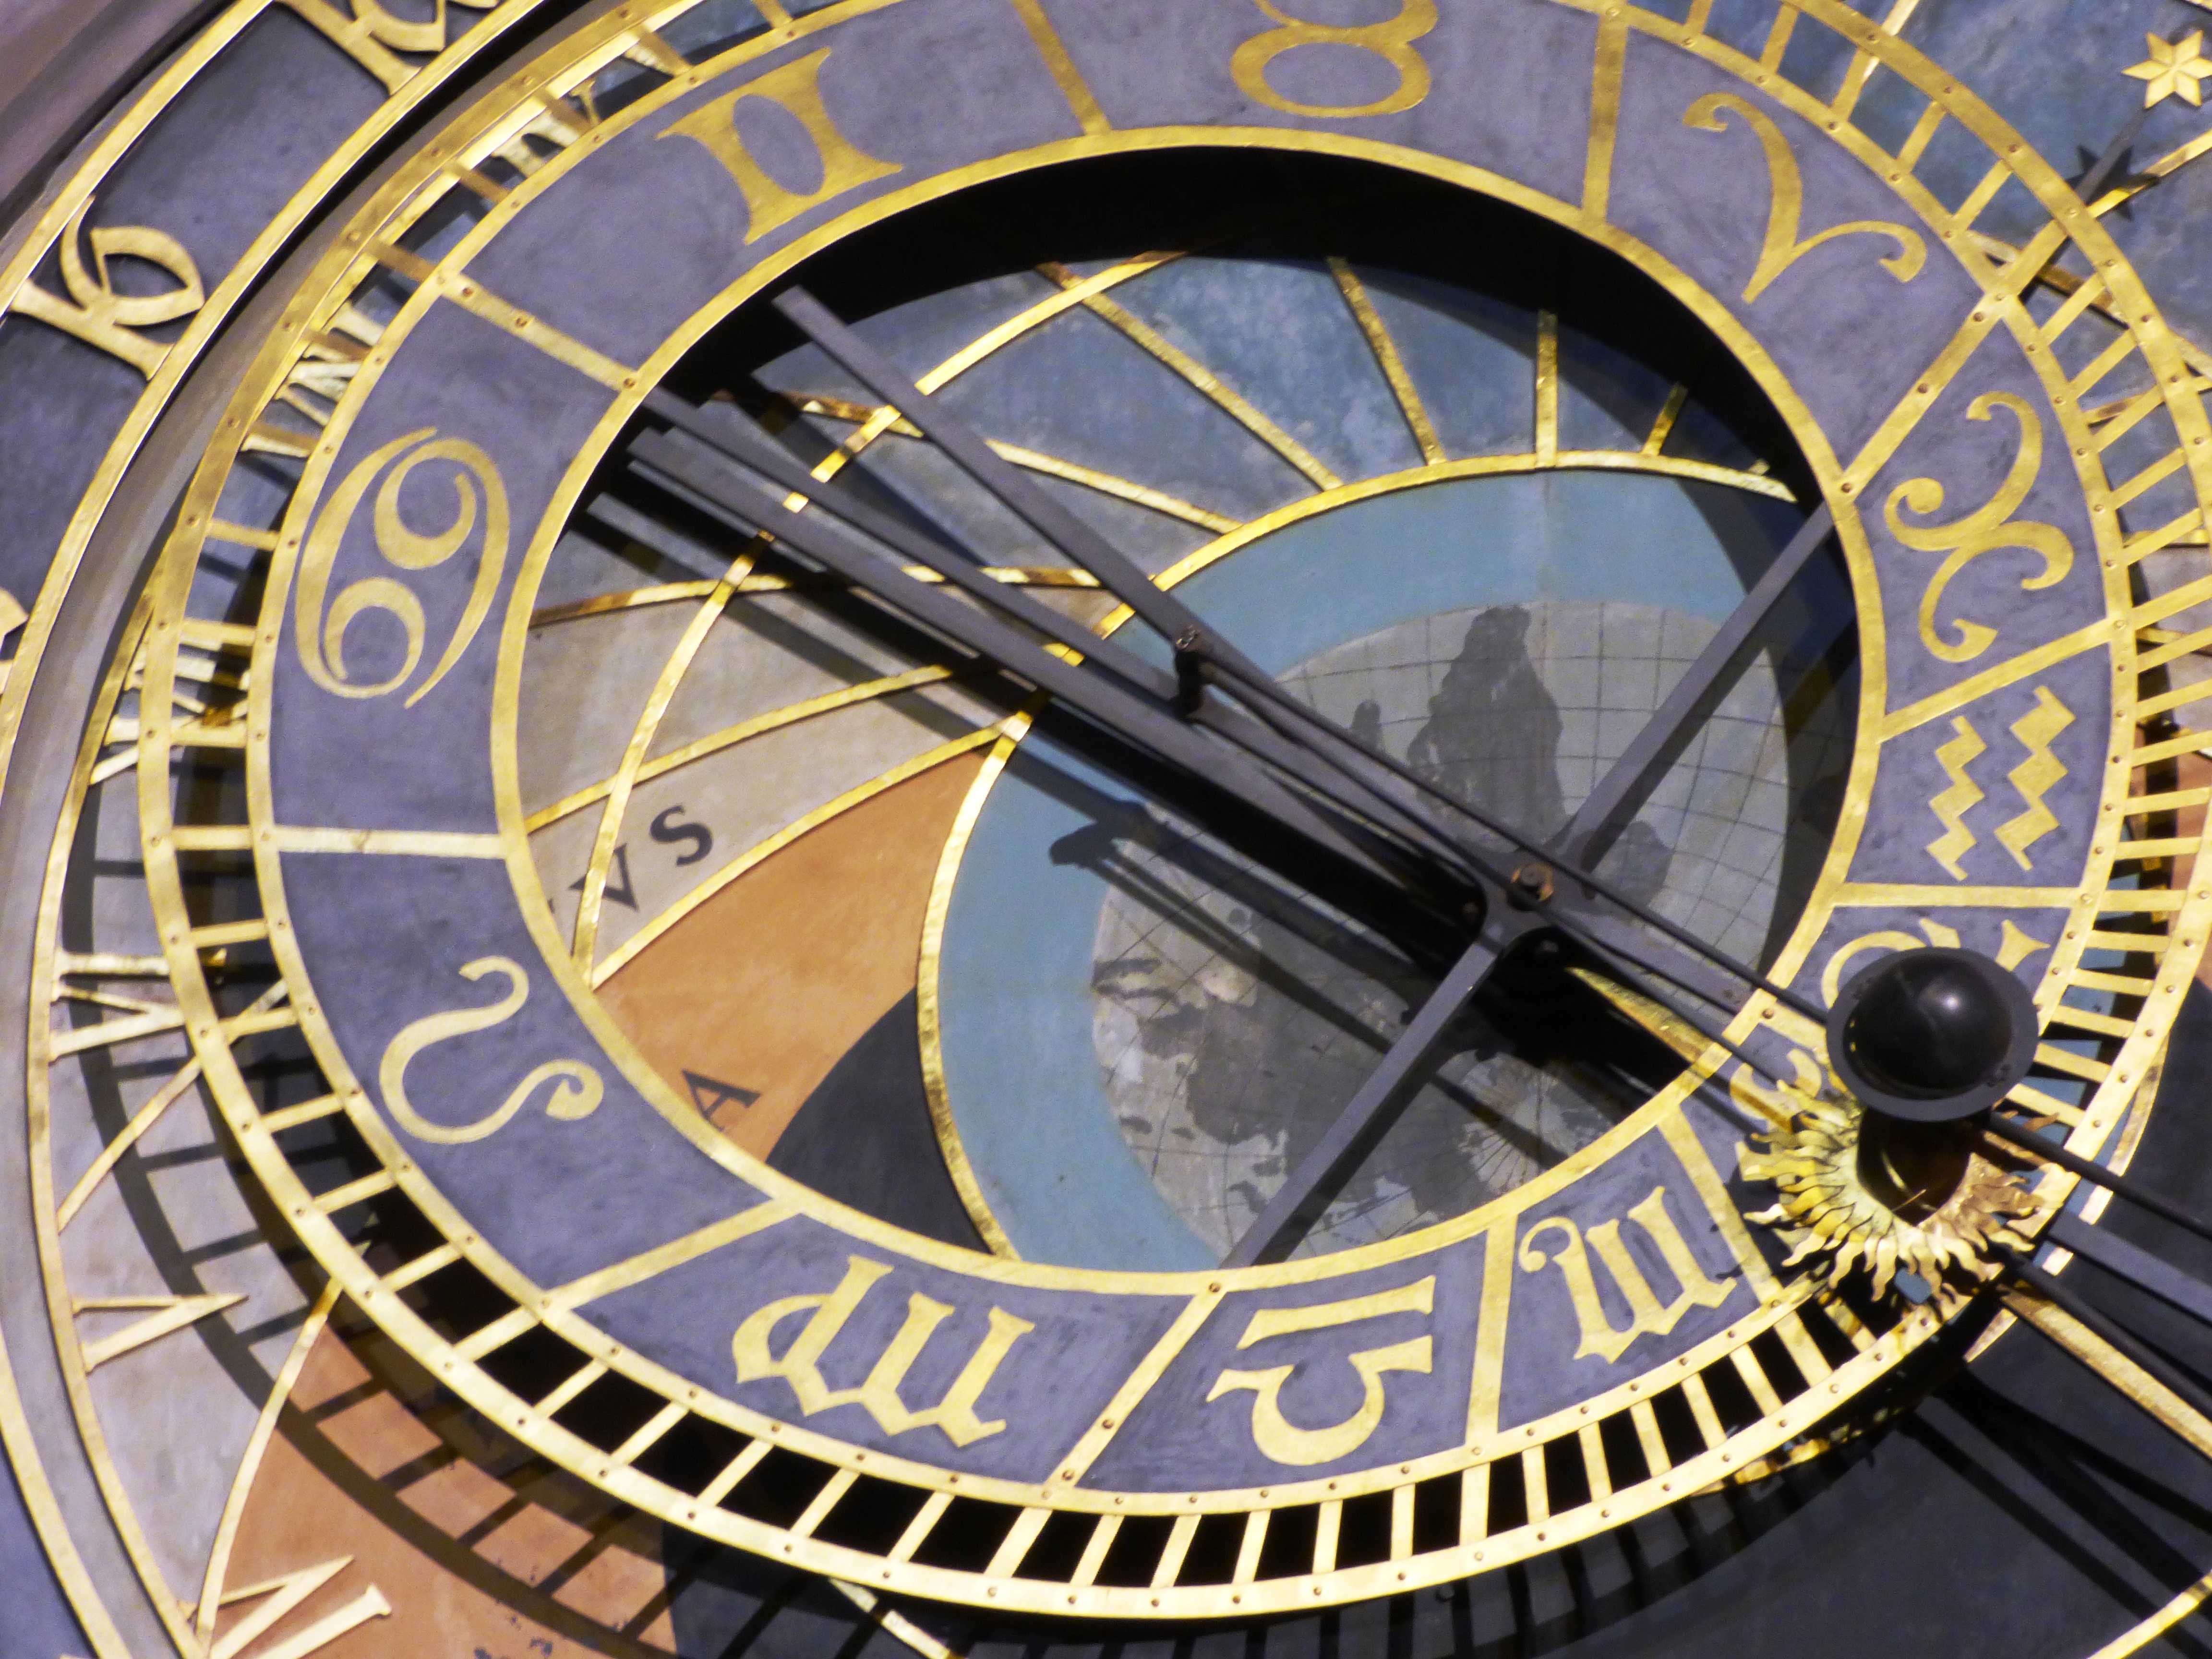
watch, wheel, clock, time, monument, prague, minute, circle, tip, czech republic, orloj, tips, second, time indicating, the market